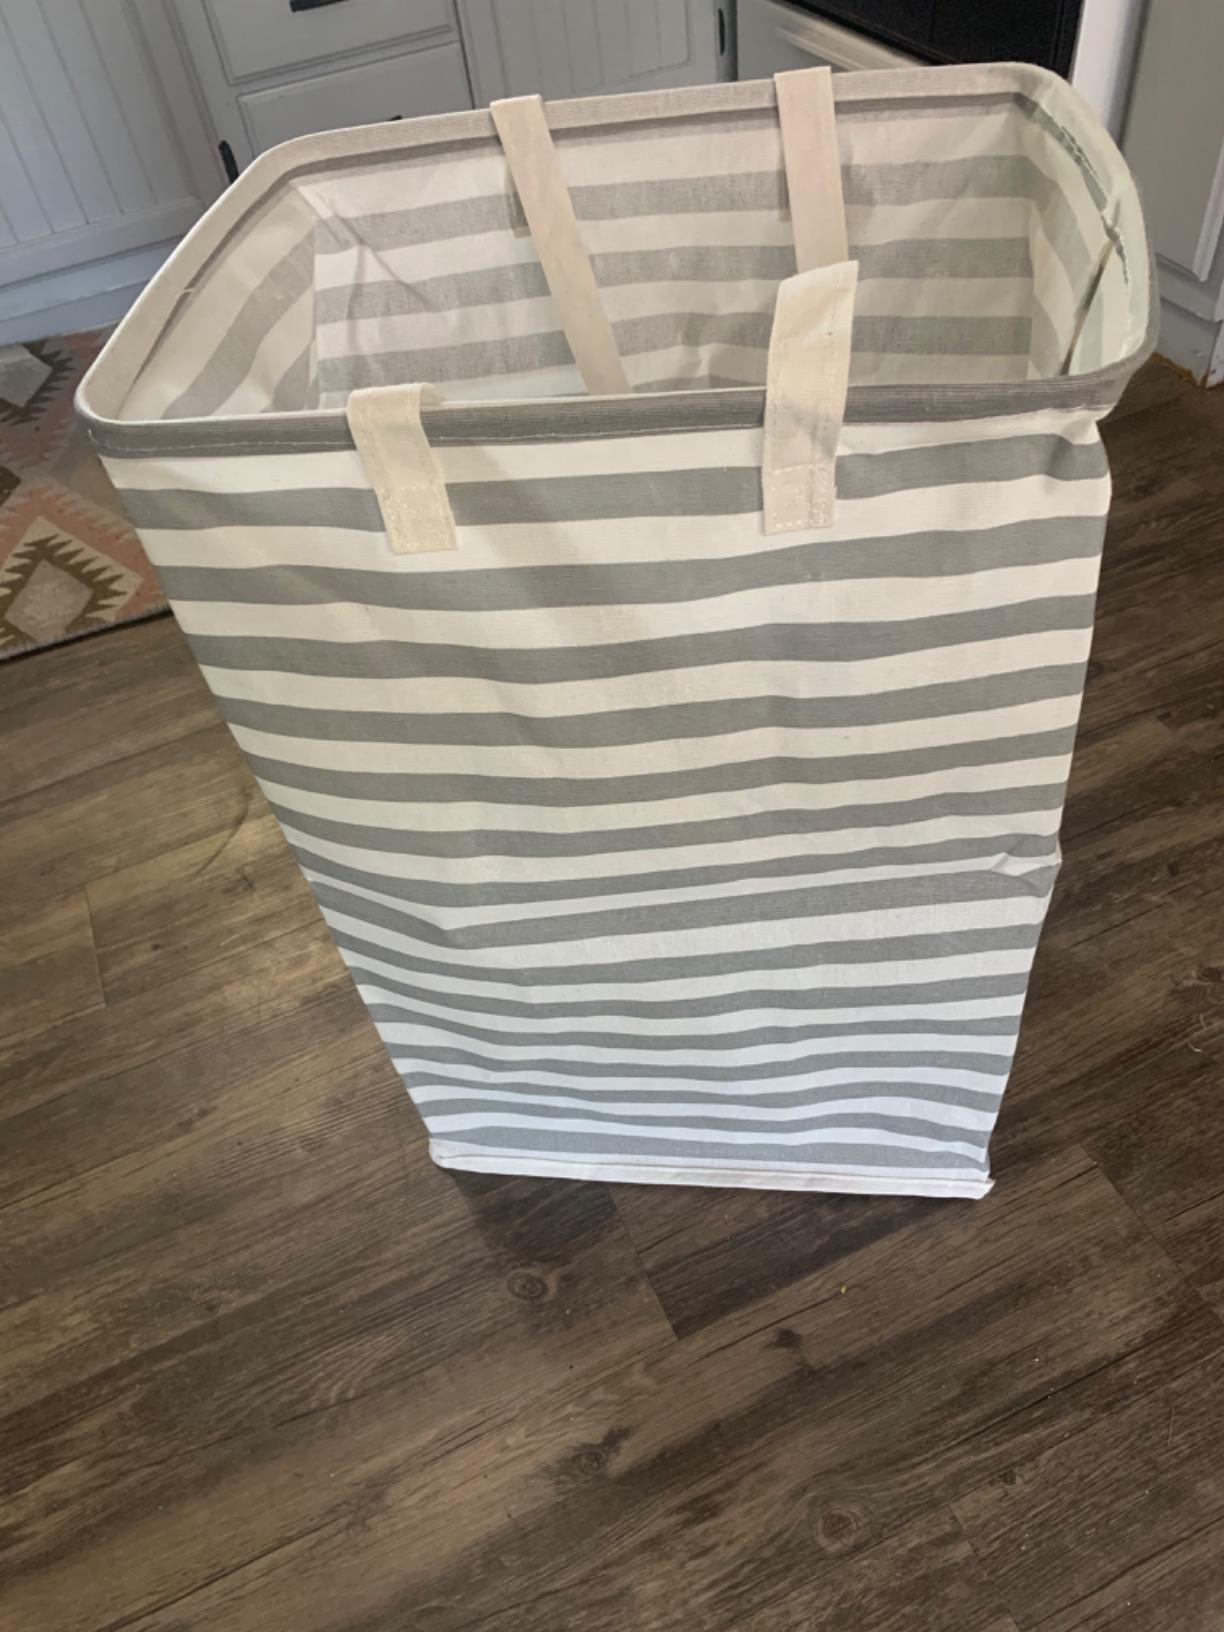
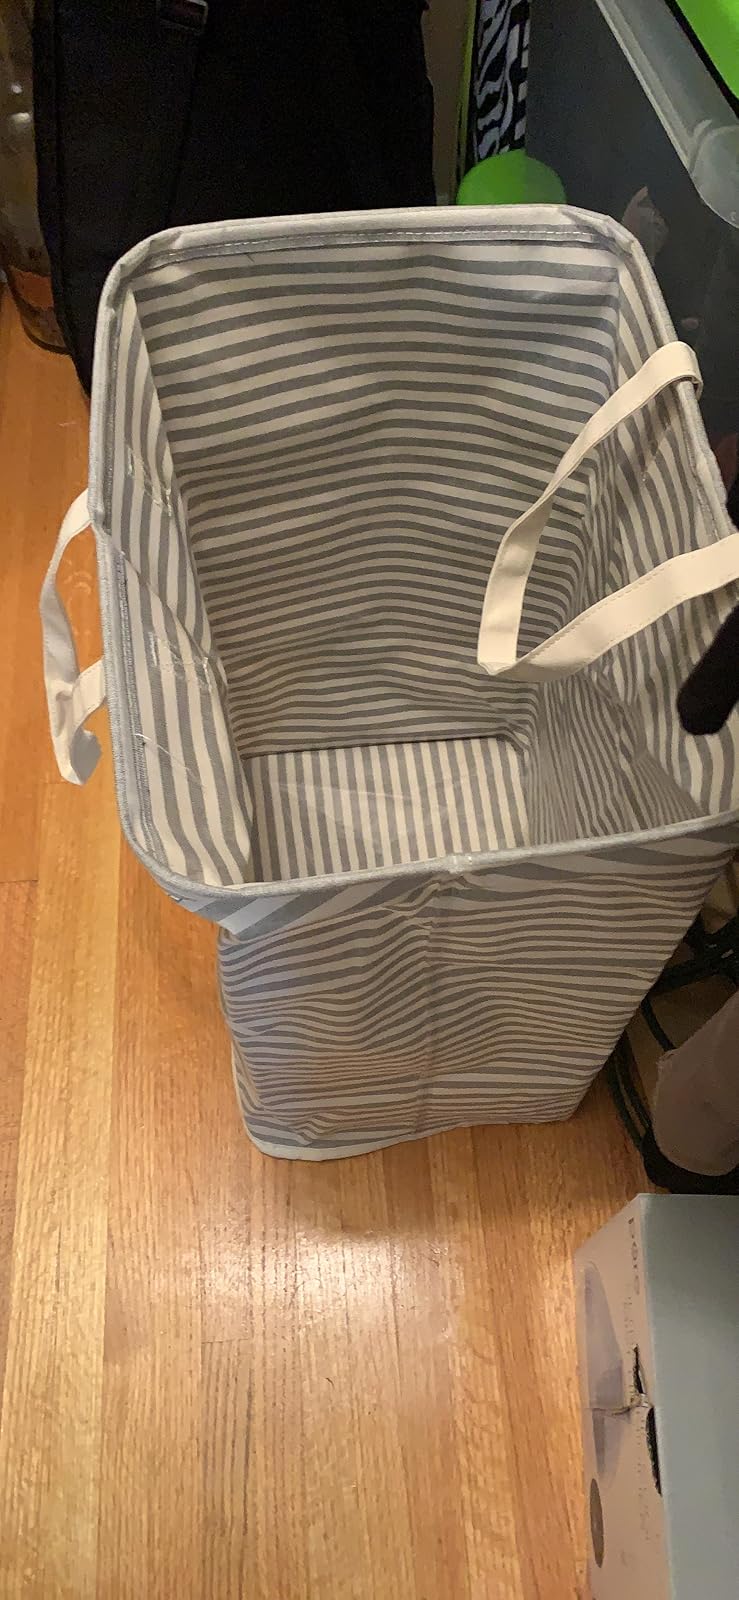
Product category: items_hamper
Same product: no